Steal Heart

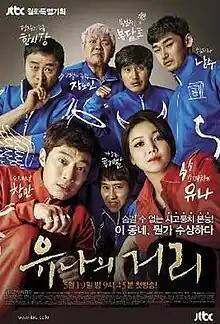
Promotional poster

Steal Heart is a 2014 South Korean television series starring Kim Ok-vin and Lee Hee-joon. It aired on JTBC from May 19 to November 11, 2014, on Mondays and Tuesdays at 21:50 (KST) for 50 episodes.